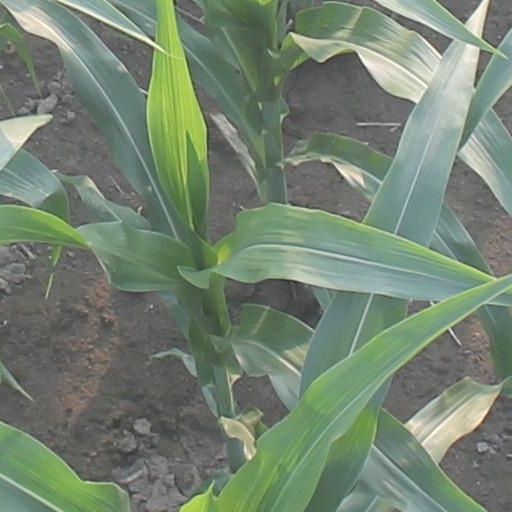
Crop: maize; corn